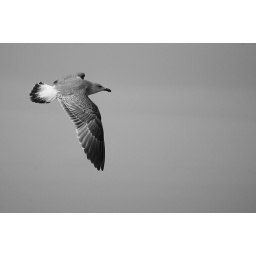
Seagull in black and white